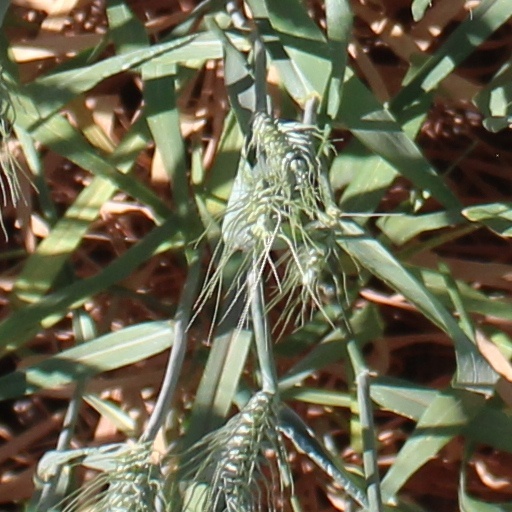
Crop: wheat